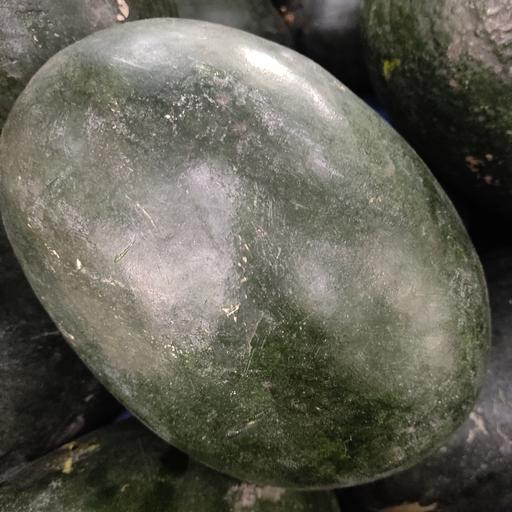
Crop type: Watermelon